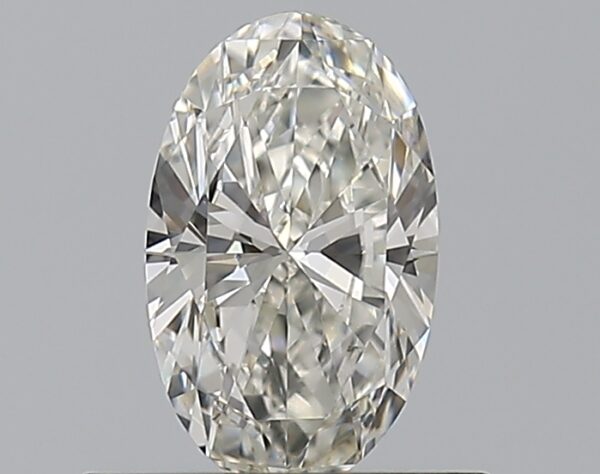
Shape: oval
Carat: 0.5
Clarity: VVS2
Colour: I
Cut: EX
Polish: VG
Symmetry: VG
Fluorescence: F
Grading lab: GIA
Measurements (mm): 7 x 4.27 x 2.52